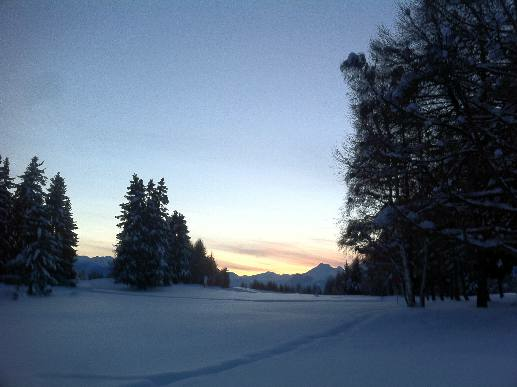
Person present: No